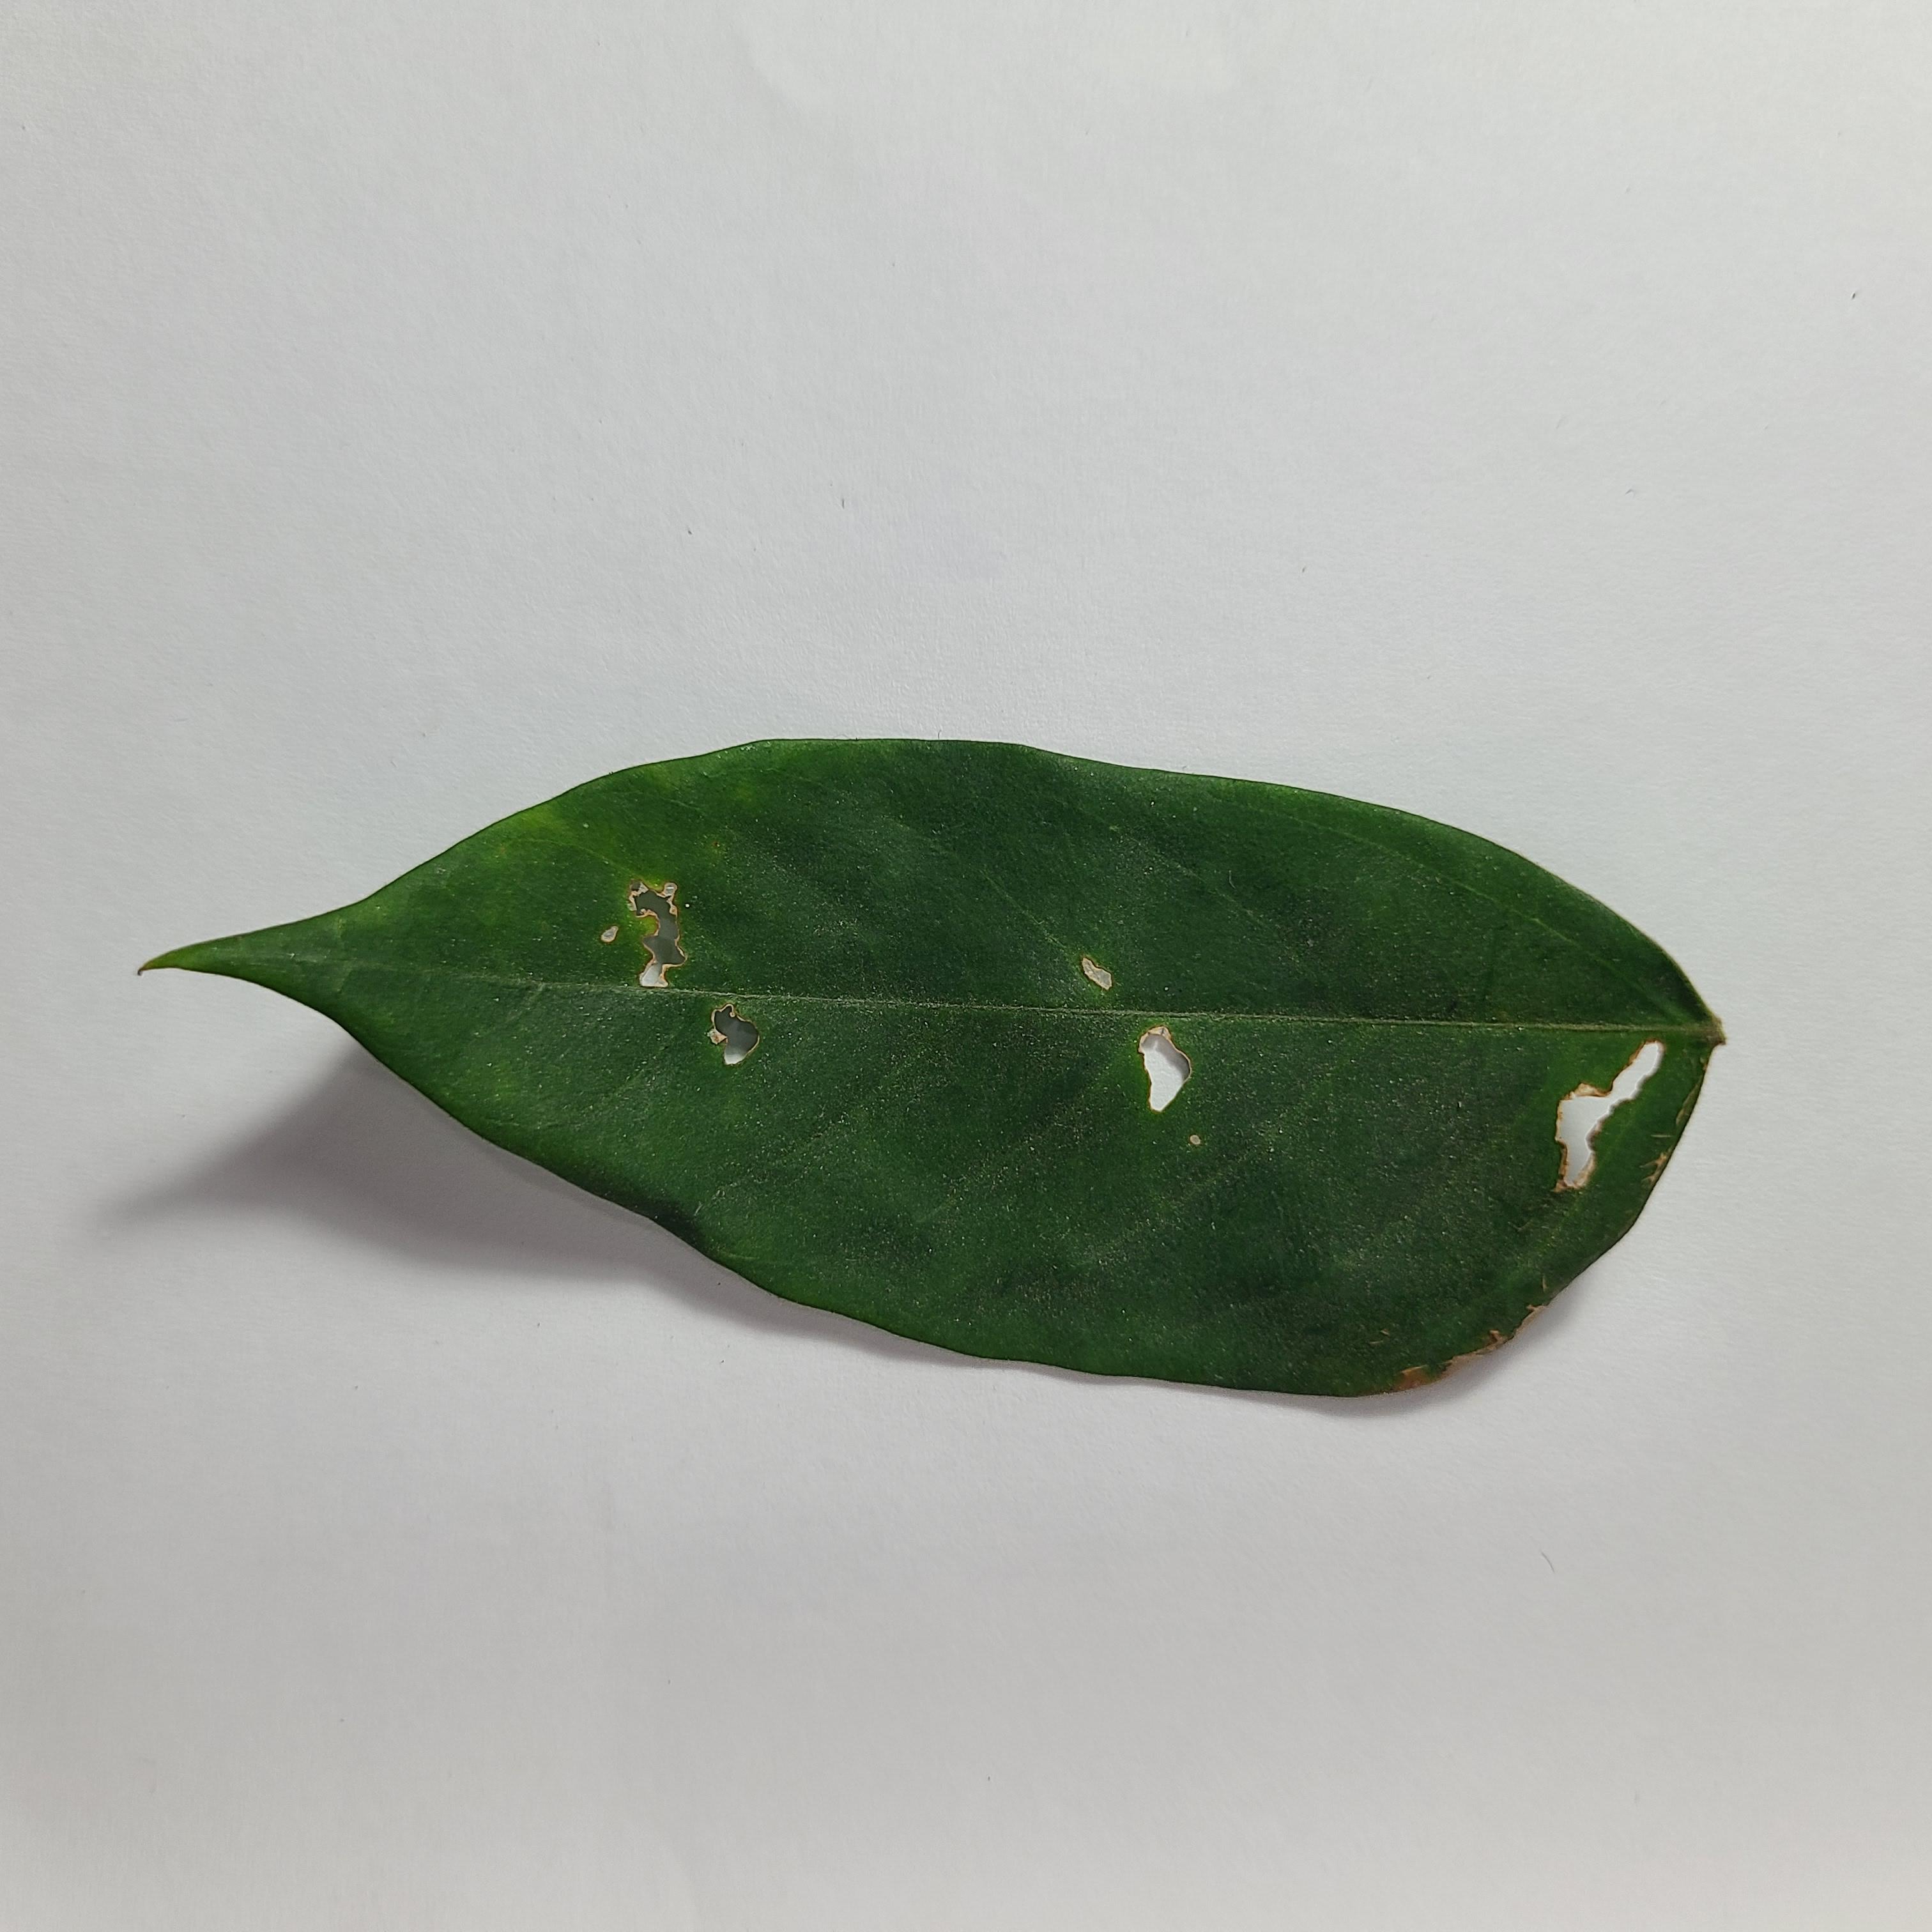
Label: Insect Hole leaves